MS Ambience

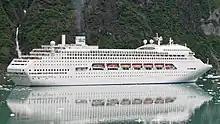
"Regal Princess"

For the 2003 northern hemisphere summer season, "Regal Princess" was repositioned for cruises on the Mediterranean Sea and Baltic Sea. While on a repositioning cruise from Copenhagen to New York in August 2003, a number of passengers and crew on board "Regal Princess" were infected by the Norovirus. The number of infected people on board eventually rose to 217, and the decision was made for the ship to drop planned calls in Greenland and Newfoundland in favour of sailing directly to New York. By the time the ship arrived in New York on 2 September 2003, one day ahead of schedule, only four people on board were still suffering from the virus. The ship was again disinfected and was able to depart on her next scheduled cruise without problems.